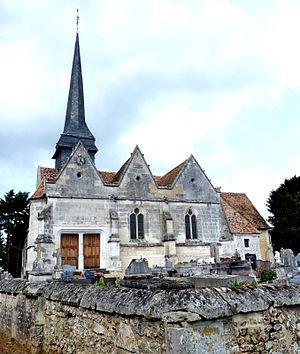
Église Saint-Martin de Crosville-la-Vieille This building is indexed in the Base Mérimée, a database of architectural heritage maintained by the French Ministry of Culture,
Cet article recense une partie des monuments historiques de l'Eure, en France.
Crosville-la-Vieille est une commune française située dans le département de l'Eure en région Normandie.